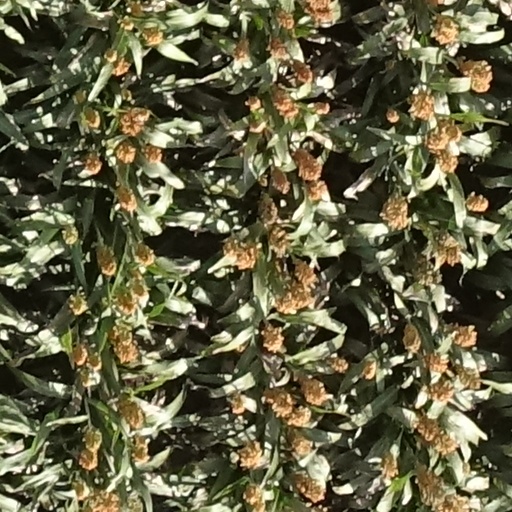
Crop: sorghum